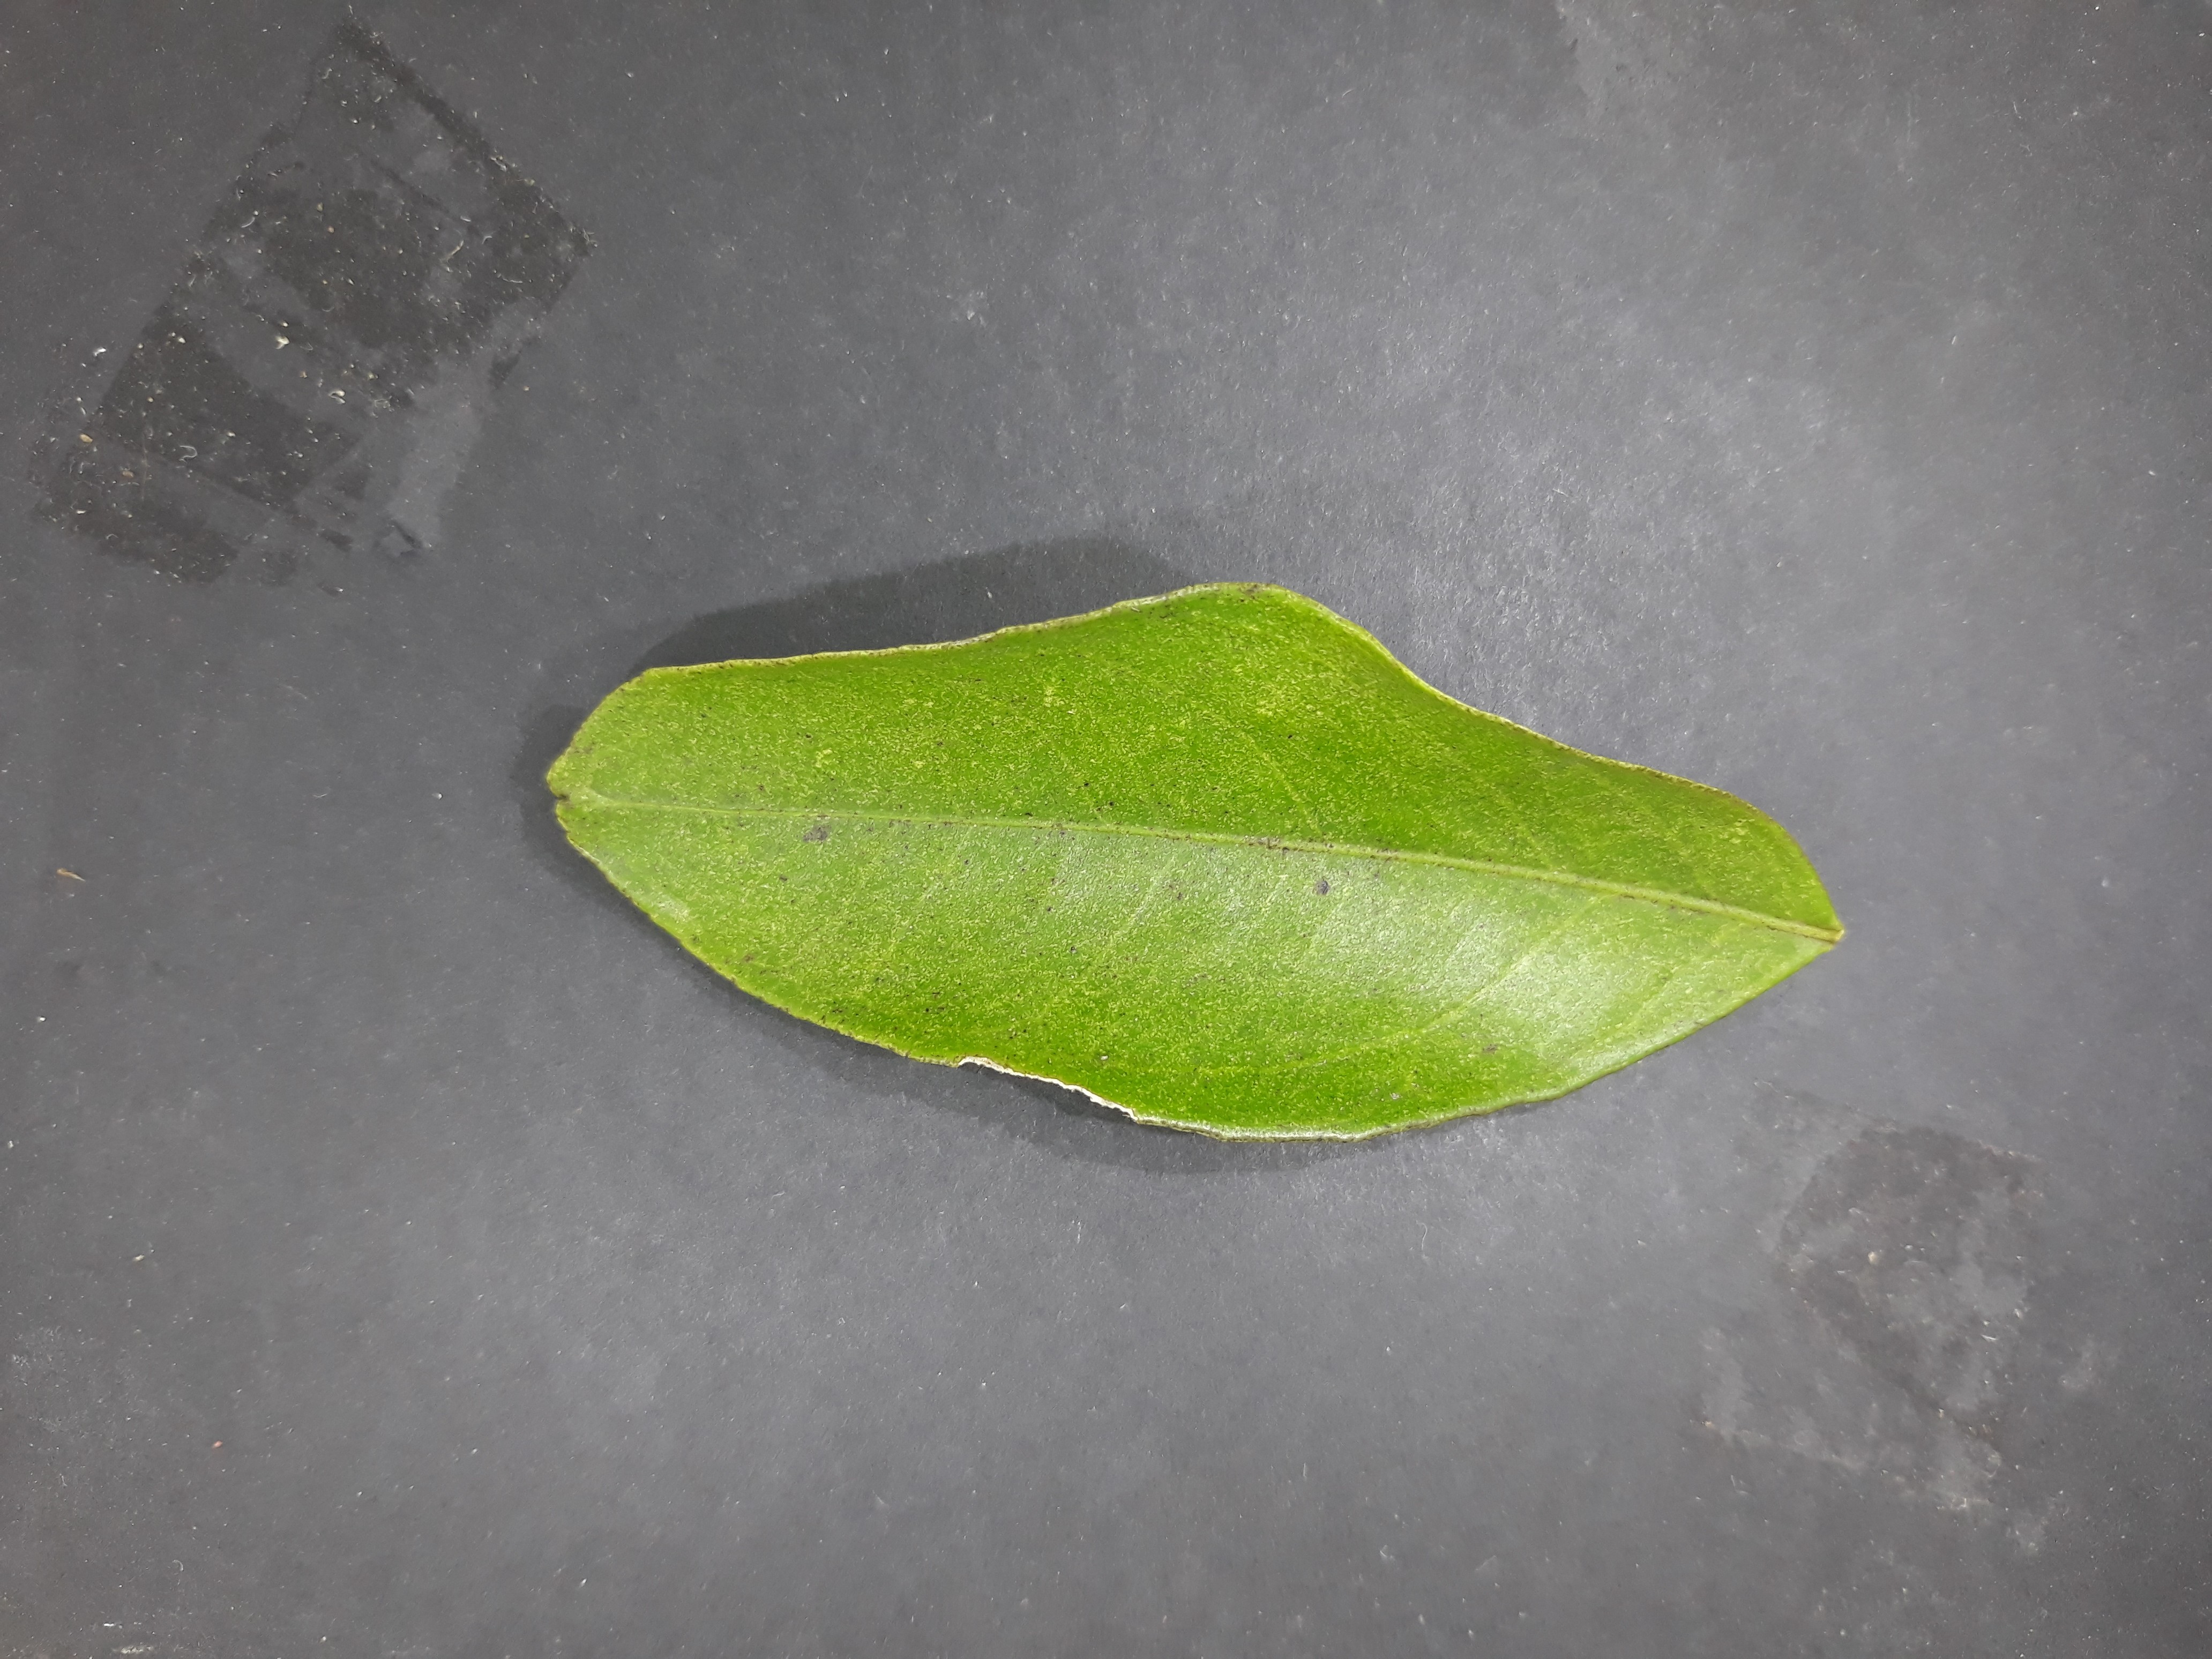
Label: Texas_mite